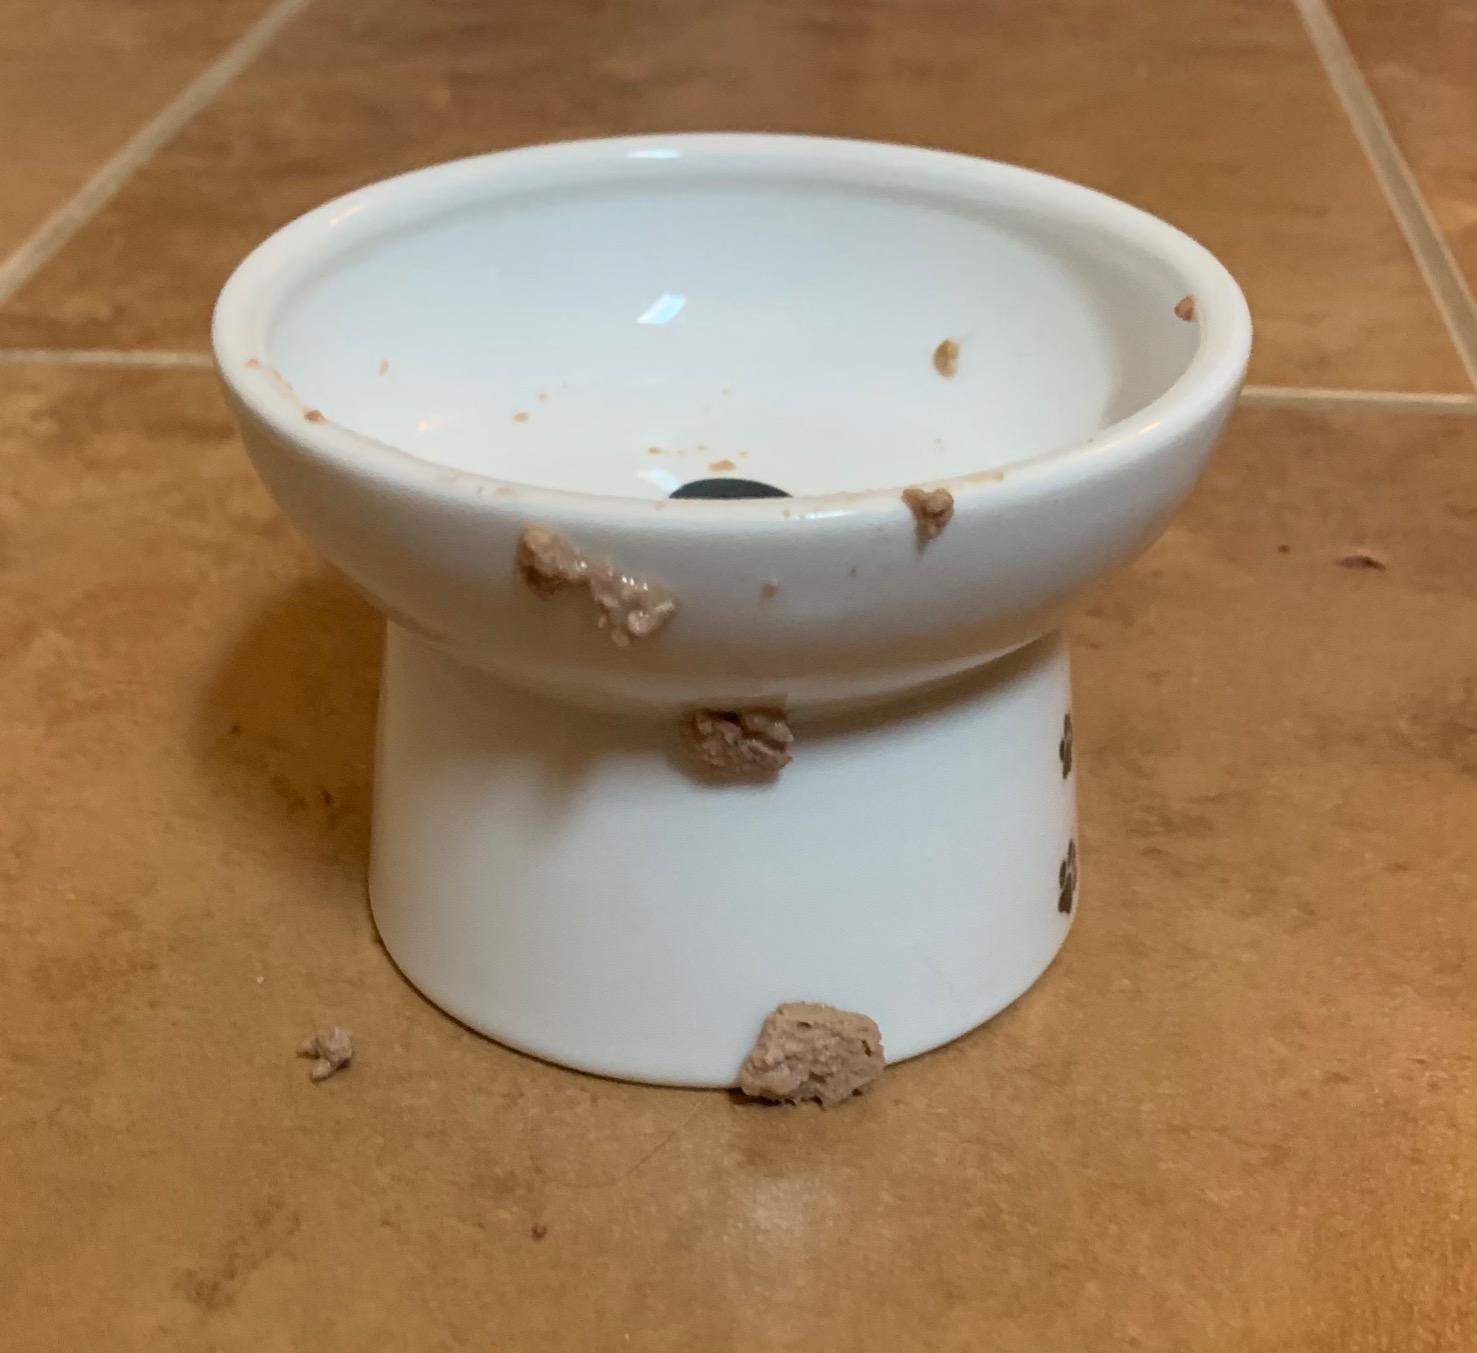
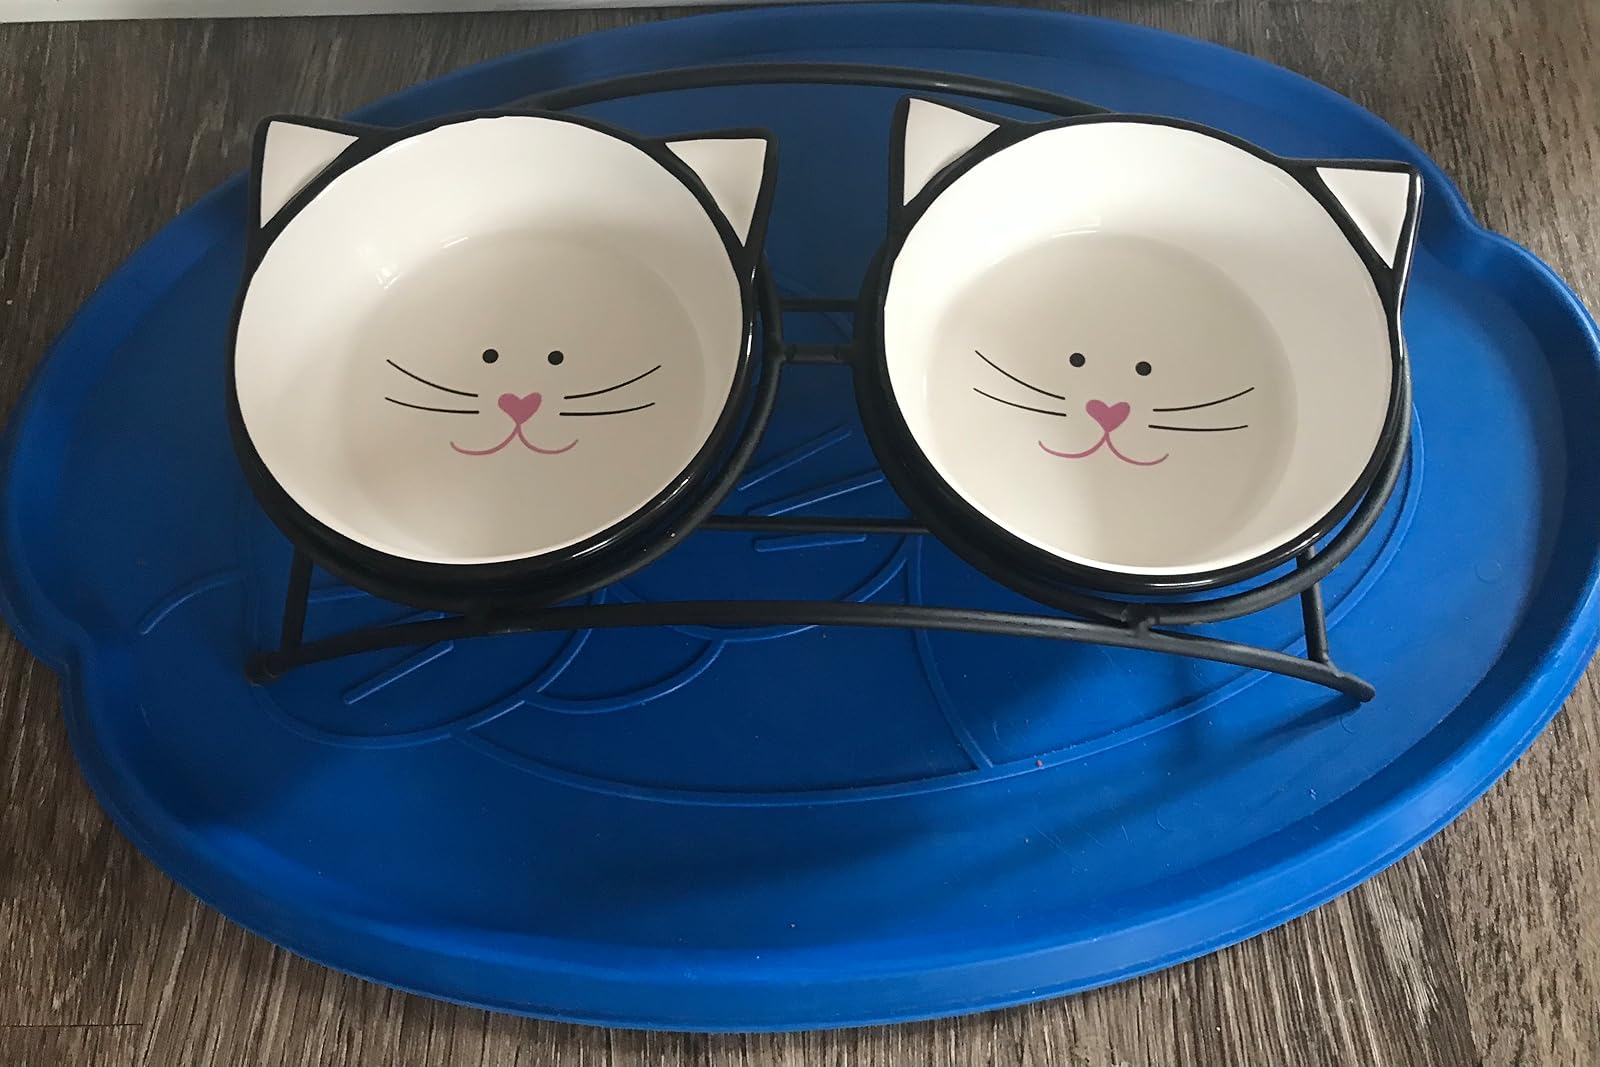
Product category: items_bowl
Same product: no